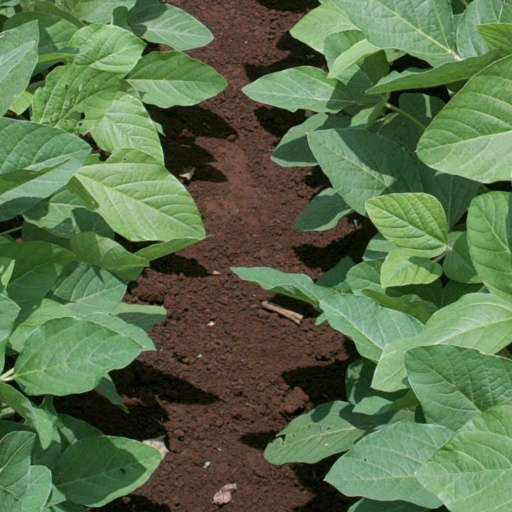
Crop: soybean